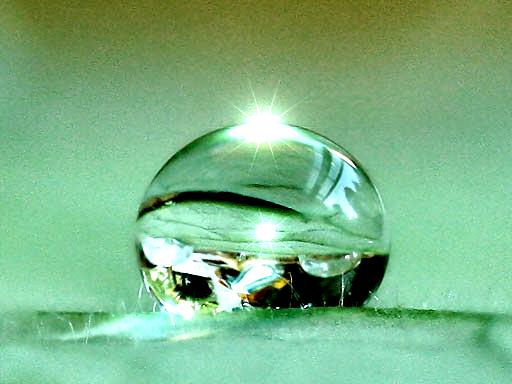
Material: water